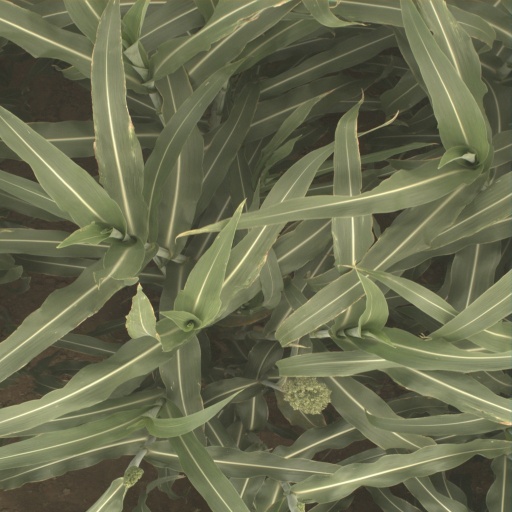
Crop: sorghum